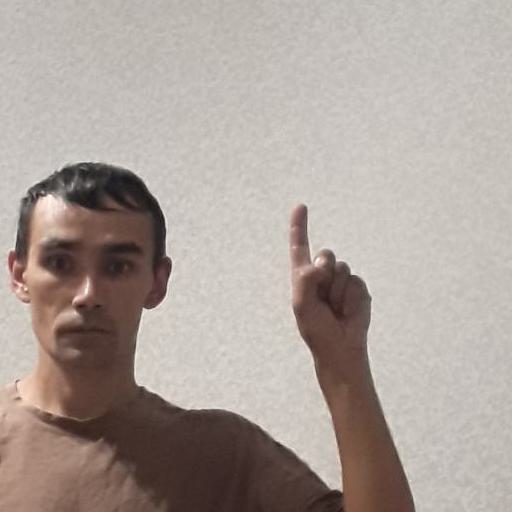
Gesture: one